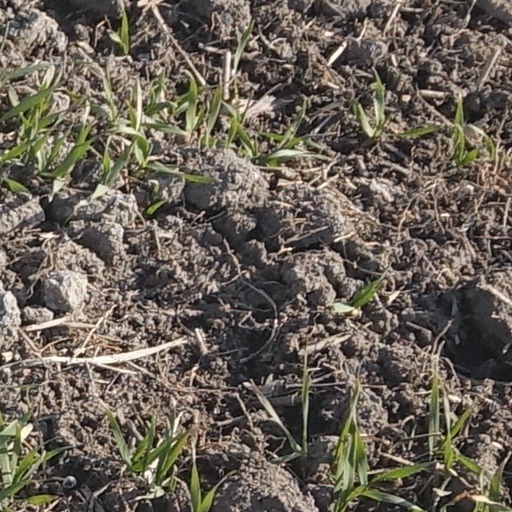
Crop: wheat